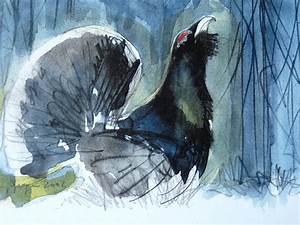
Label: chicken